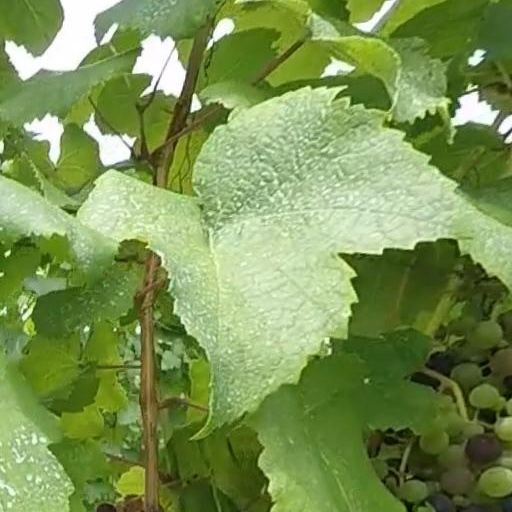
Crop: grape